Sexual abuse by yoga gurus

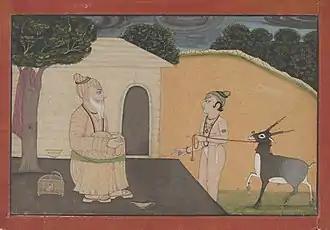
The traditional one-to-one guru-disciple relationship has been overturned by the globalisation of modern yoga. Watercolour, Punjab Hills, India, 1740

Yoga as exercise was created by the blending of Western styles of gymnastics with postures from Haṭha yoga in India in the 20th century, influenced by the popular physical culture of the time. Before then, hatha yoga had been practised in secret by solitary, ascetic yogins, learning the tradition as a long-term pupil or shishya apprenticed to their master or guru.